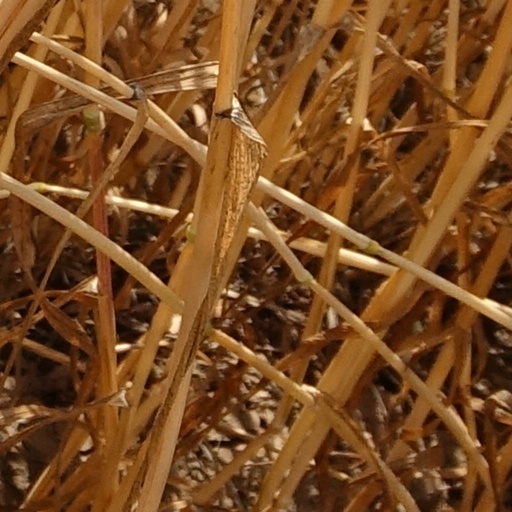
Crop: wheat